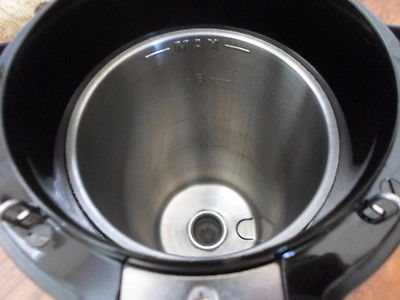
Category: coffee maker